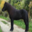
Label: horse